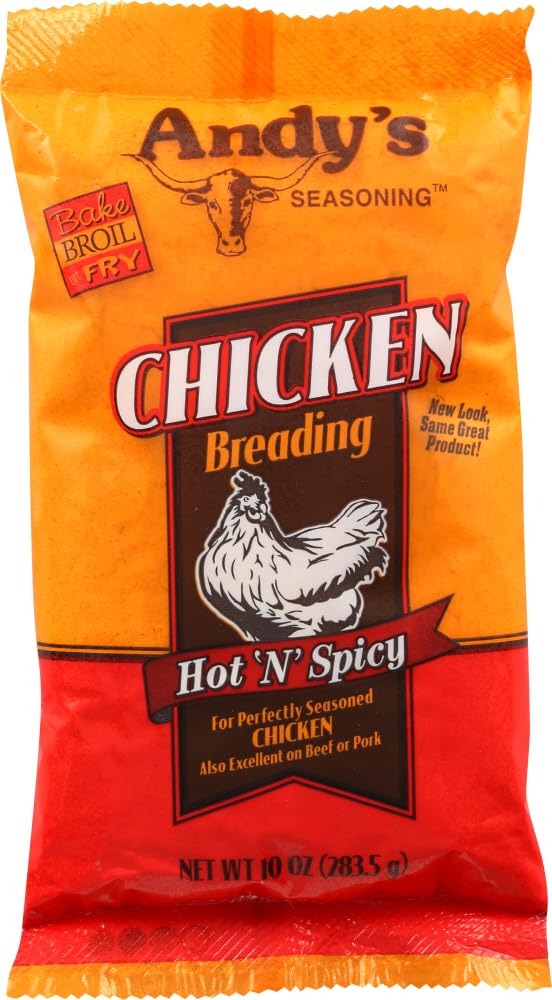
Item Name: Andy's Chicken Breading Hot, 10-Ounce (Pack of 12)
Bullet Point 1: Big and bold flavor
Bullet Point 2: Hot and spicy
Bullet Point 3: Bake, broil or fry
Bullet Point 4: For excellent tasting chicken, also excellent on beef or pork
Value: 120.0
Unit: Ounce

Price: 22.325